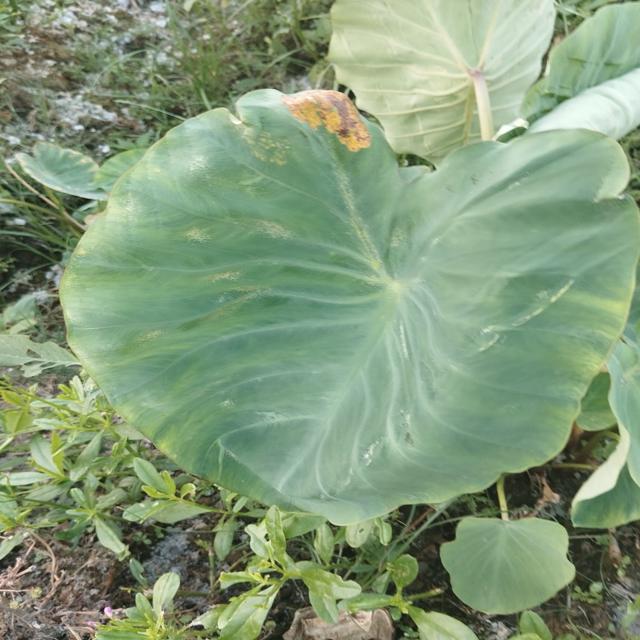
Label: Early_Blight